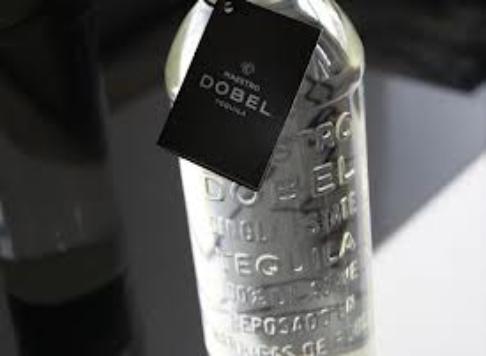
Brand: Maestro Dobel
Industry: Food